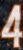
Number: 4